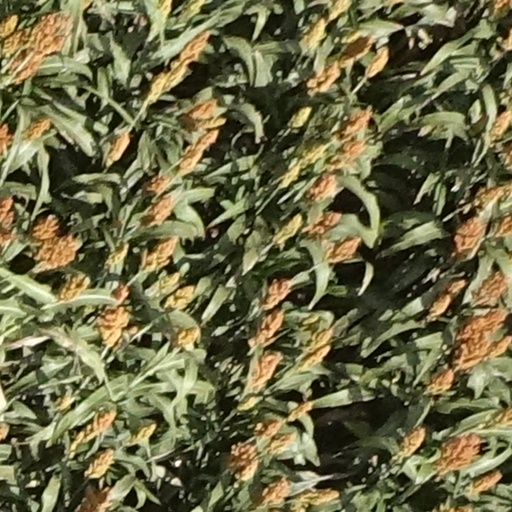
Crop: sorghum